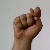
The image shows a hand gesture representing the letter 'T' in Indian Sign Language.